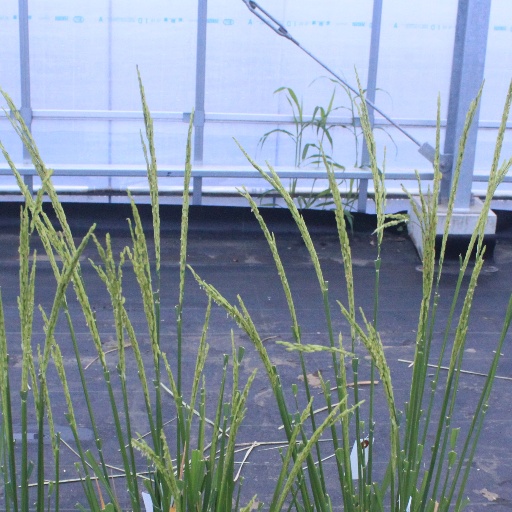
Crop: rice